Super Bowl IV

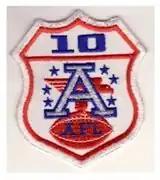
Ten-year AFL patch worn by the Chiefs in Super Bowl IV

Meanwhile, it seemed that the Chiefs, led by head coach Hank Stram, and especially quarterback Len Dawson, were jinxed throughout the year. In the second game of the regular season, Dawson suffered a knee injury that kept him from playing the next six games. Then in the following week, second string quarterback Jacky Lee went down for the season with a broken ankle in a loss to the Cincinnati Bengals. However, third string quarterback Mike Livingston engineered five wins of the next six starts, with Dawson coming off the bench in the second half of the sixth to clinch the win. The Chiefs (11–3) managed to finish in second place behind the Oakland Raiders (12–1–1) in the AFL's Western Division, after suffering a tough 10–6 loss to Oakland in the final game of the regular season. After that game, many sports writers and fans heavily criticized the team and Dawson for the poor play calling (Dawson called between 80 and 90 percent of the plays during the season).